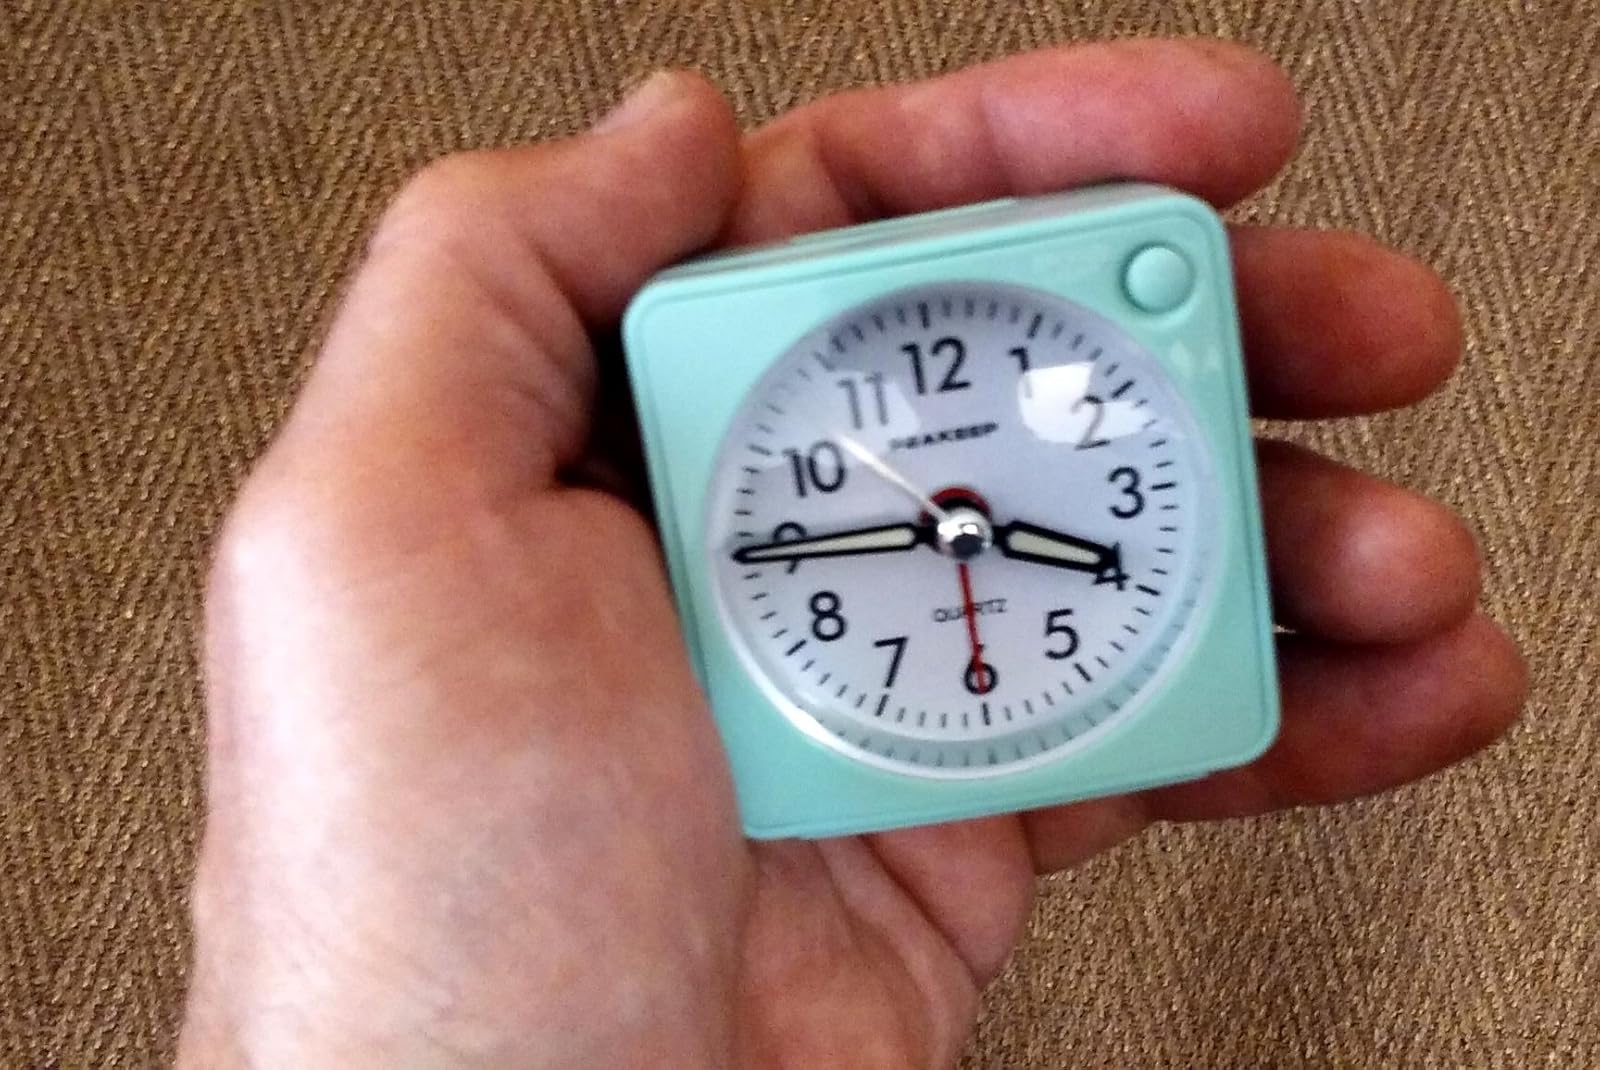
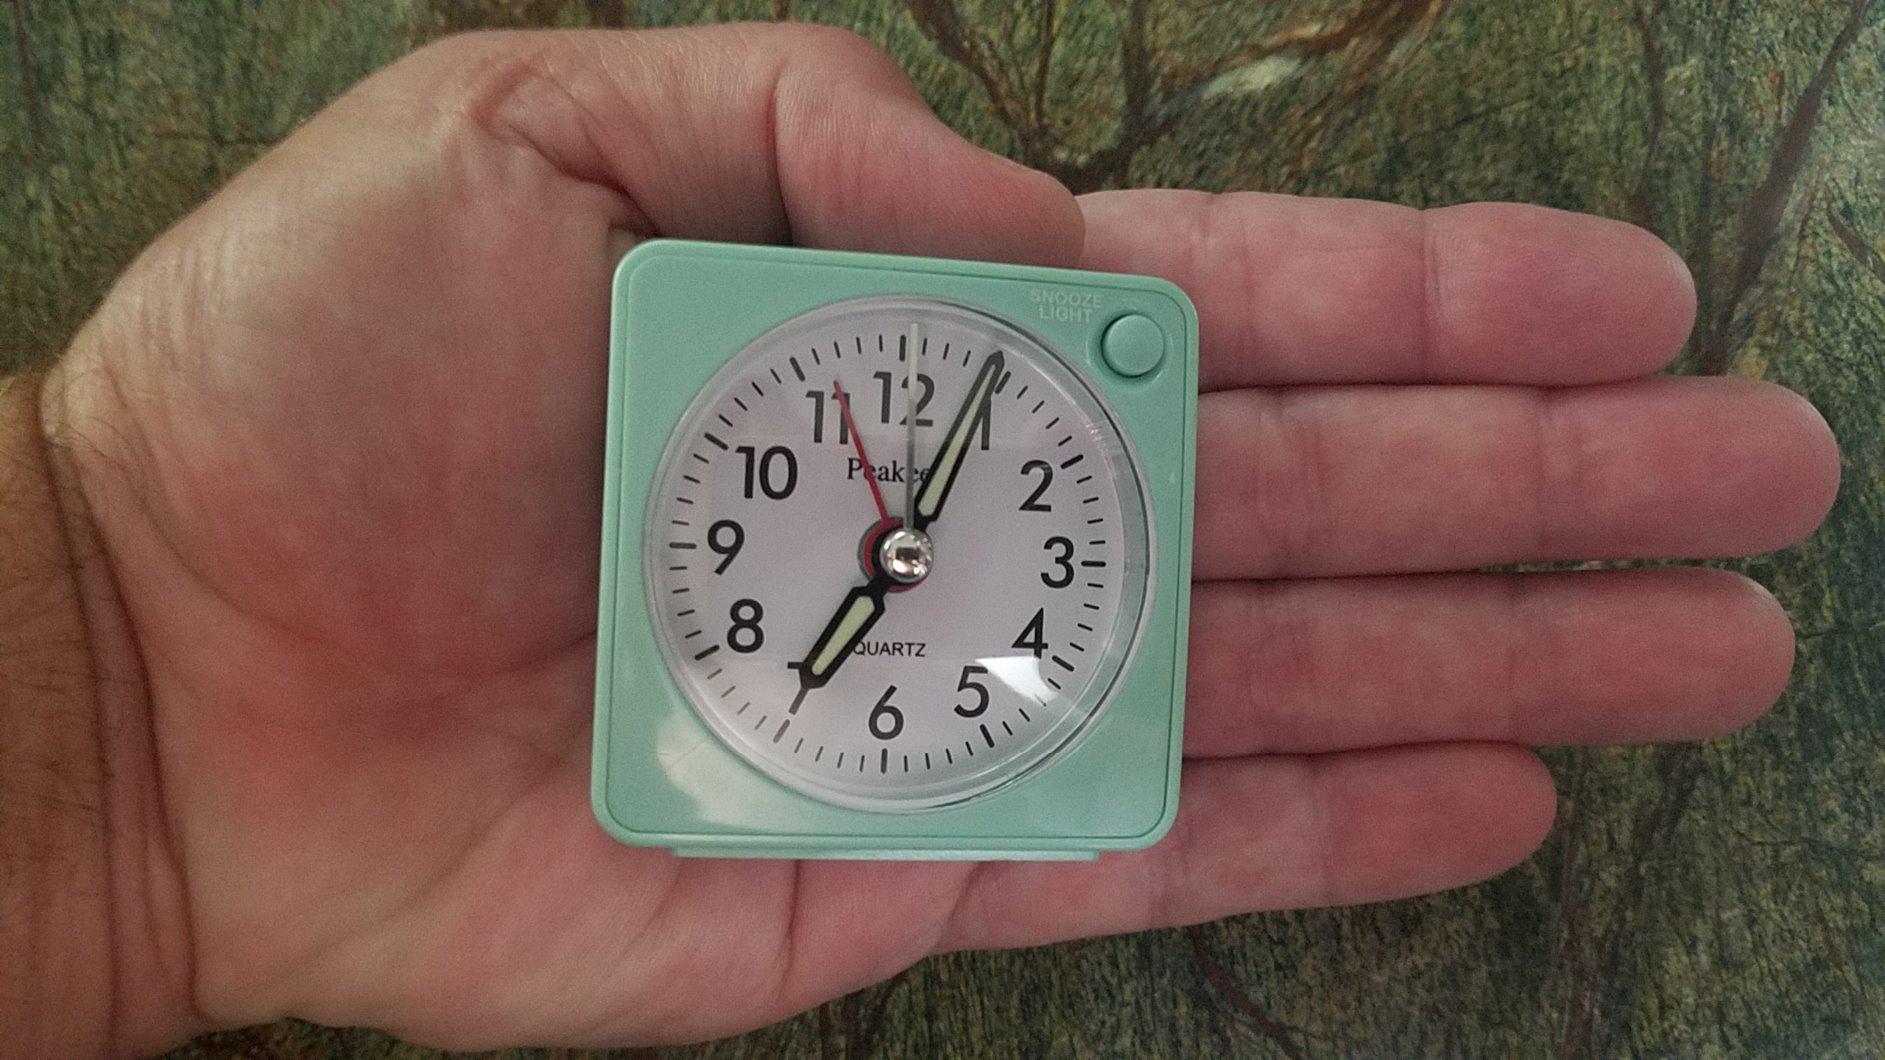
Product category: clock
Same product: yes